Crime Crackdown

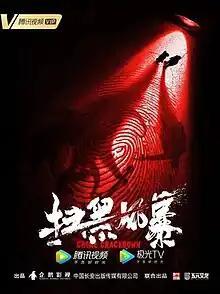

Crime Crackdown is a 2021 Chinese crime drama series written by Du Liang and directed by Wu Bai, and starring Sun Honglei, Lay Zhang and Liu Yijun. Based on several real-life cases that shook China in the 2010s, the series picks up a national anti-gang supervising group and local police officers as they take on gangs and the corrupt officials that offer these illegal groups a "protective umbrella". The series premiered on Dragon Television and Beijing TV on 9 August 2021.